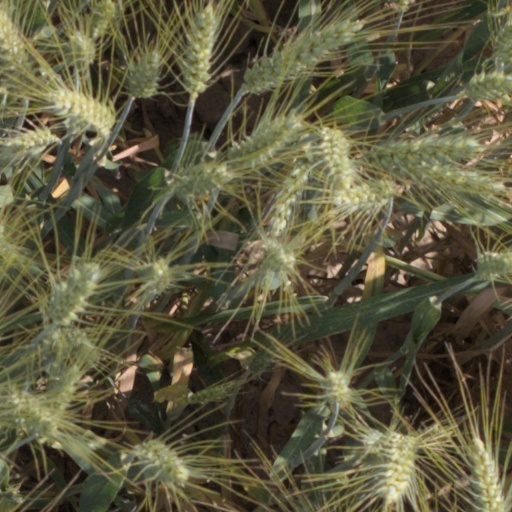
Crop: wheat